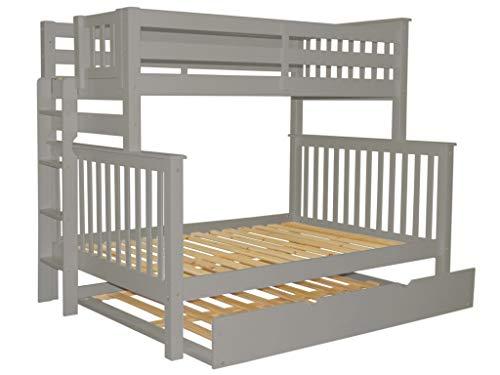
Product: Bedz King Bunk Beds Twin over Full Mission Style with End Ladder and a Full Trundle, Gray
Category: Home & Kitchen | Furniture | Bedroom Furniture | Beds, Frames & Bases | Beds
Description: Twin over Full end ladder bunk bed converts to 1 twin bed and 1 full bed, but the Top bunk foot Board will have the gap that is the entryway for the ladder.
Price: $701.74
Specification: ASIN:B01F26DKV2|ShippingWeight:262pounds(Viewshippingratesandpolicies)|DateFirstAvailable:May2,2016